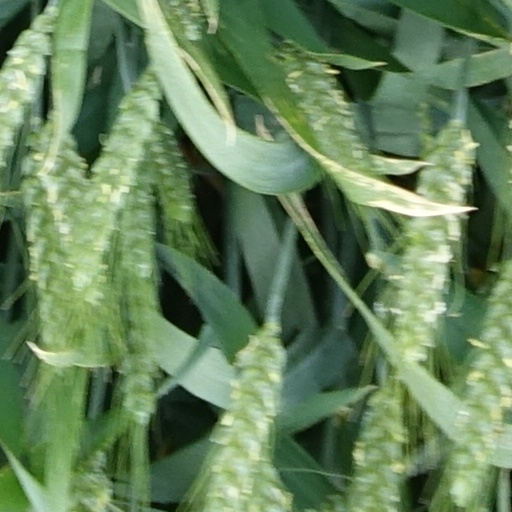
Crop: wheat